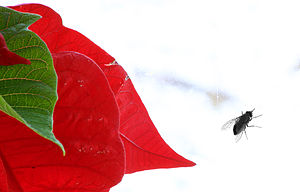
Juleflue
Juleflue nær en julestjerne.
Juleflue kaldes en flue, der pludselig findes flyvende omkring i stuerne om vinteren ved juletid. Det siges at man ikke må slå en juleflue ihjel, da det vil bringe ulykke.